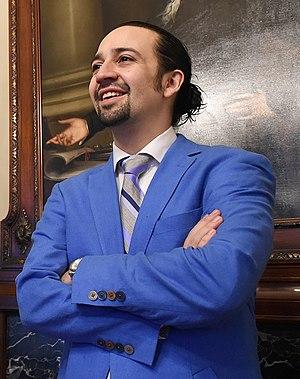
Vaiana : La Légende du bout du monde, ou Moana au Québec, est le 137ᵉ long-métrage d'animation et le 56ᵉ « Classique d'animation » des studios Disney. Sorti en 2016, il est réalisé par Ron Clements et John Musker. L'intrigue du film s'inspire librement des figures de la mythologie polynésienne.
Le film musical est un genre cinématographique qui contient de la musique, des chansons ou de la danse. Il peut être confondu avec la comédie musicale, forme de théâtre où ont été ajoutées de la musique, des chansons et de la danse.